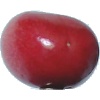
Label: Cherry 2